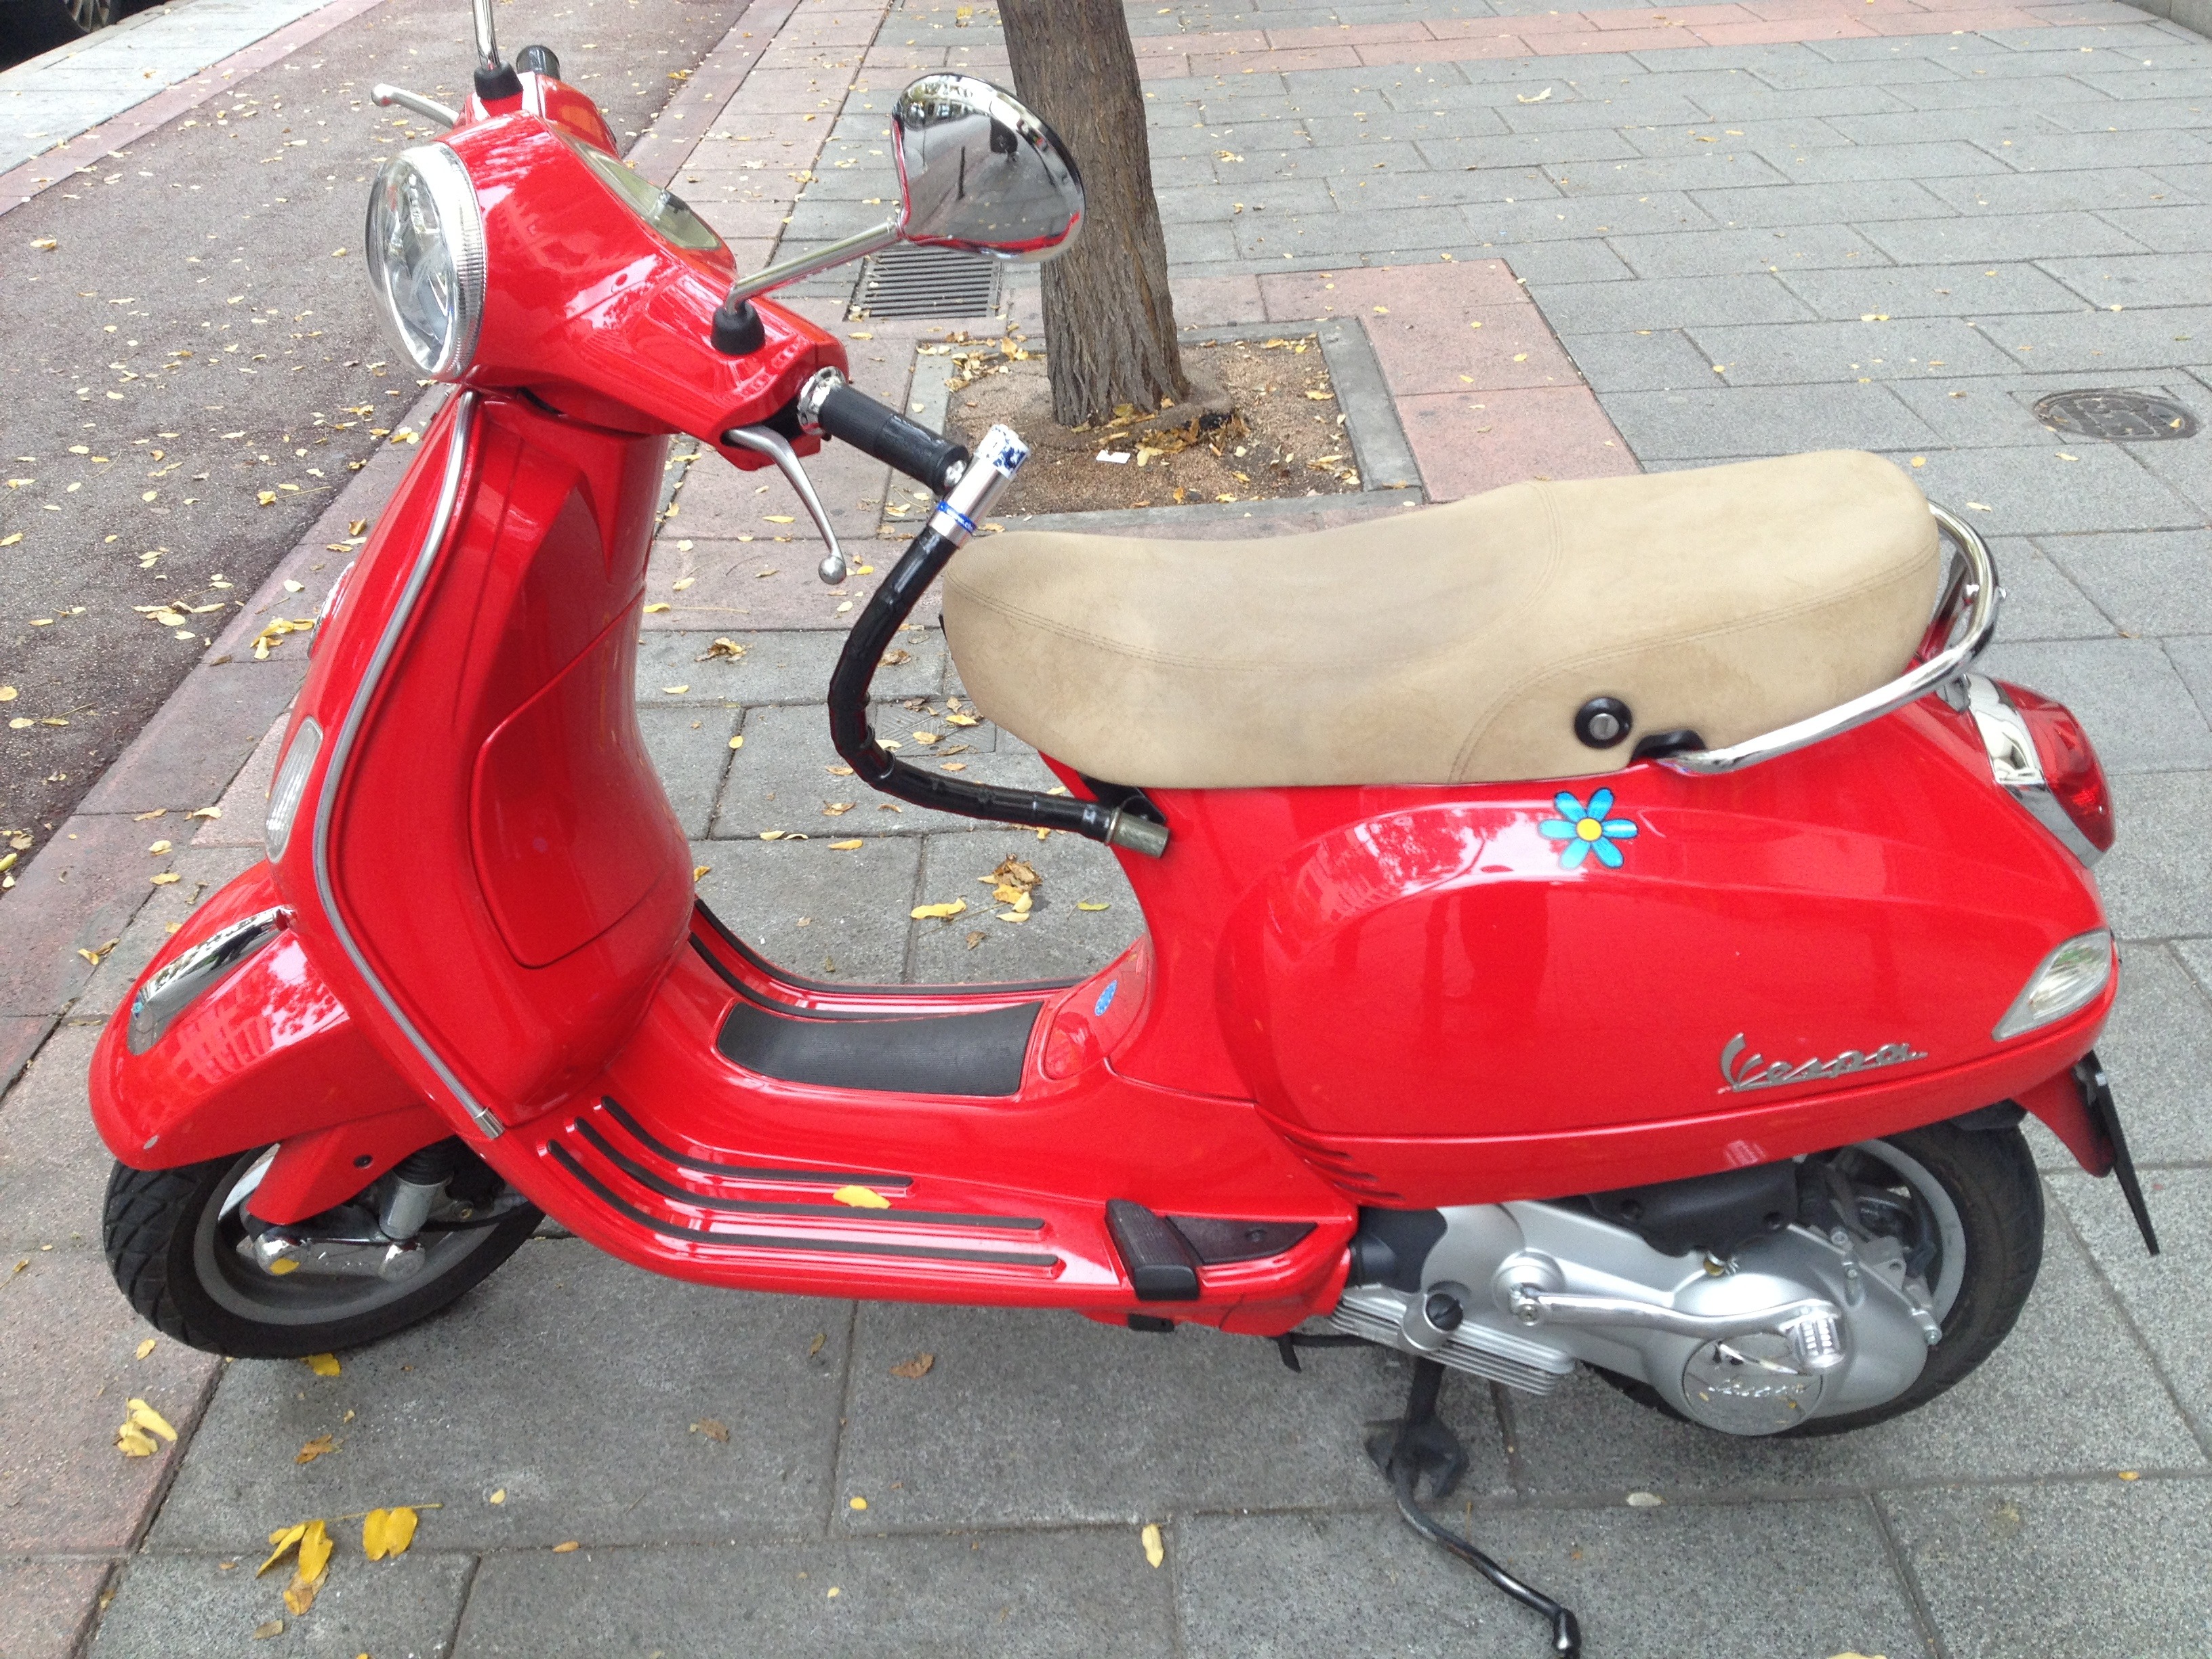
moped, bumper, moto, scooter, vespa, automotive exterior